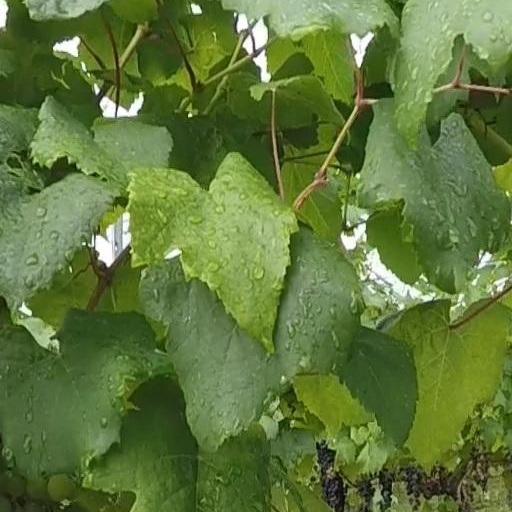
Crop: grape